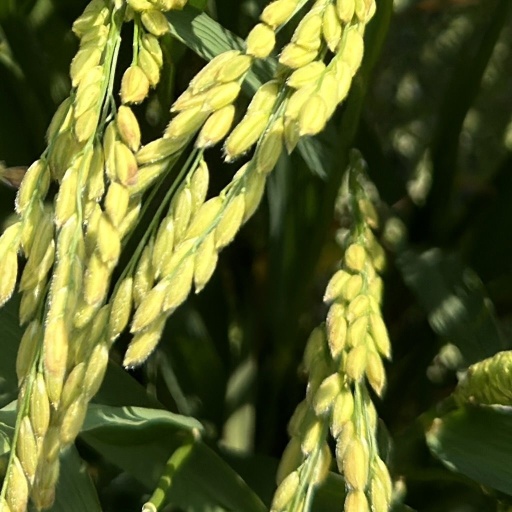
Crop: rice